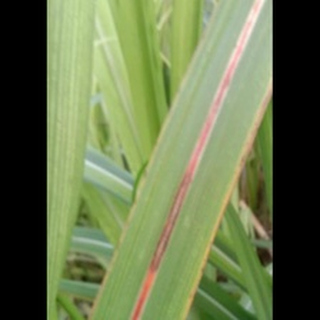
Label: sugarcane_red_rot